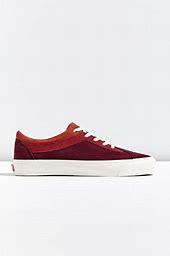
Brand: Vans
Model: Bold NI